George Foggo

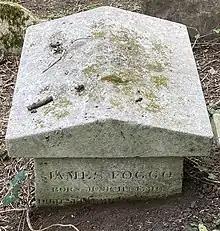
Grave of George Foggo in Highgate Cemetery

Foggo received his early education with his brother, James Foggo, in Paris, and joined him in London in 1819, after which the two were inseparably associated in their work and life. They founded a society for obtaining free access to English museums, public edifices, and works of art, of which the Duke of Sussex was president, Joseph Hume chairman of committees, and George Foggo honorary secretary. He also worked as a lithographer with his brother, and they lithographed their large picture of "Parga" and other original works; in 1828 he published by himself a set of large lithographs from the cartoons by Raphael. Foggo published in 1844 a catalogue of the pictures of the National Gallery, with critical remarks, the first attempt to make the collection intelligible to the public.